Anita Bhandari

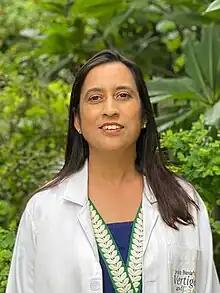

Anita Bhandari is an Indian neurotologist, otorhinolaryngologist, entrepreneur and author based in Jaipur. She is the co-founder and director of NeuroEquilibrium, which has set up over 175 dizziness and balance disorder clinics in India and abroad.